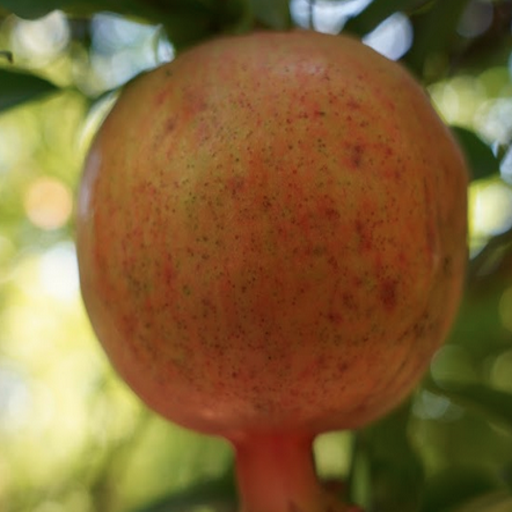
Label: Healthy